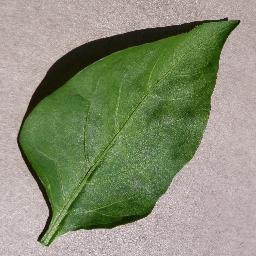
Label: Pepper,_bell___healthy